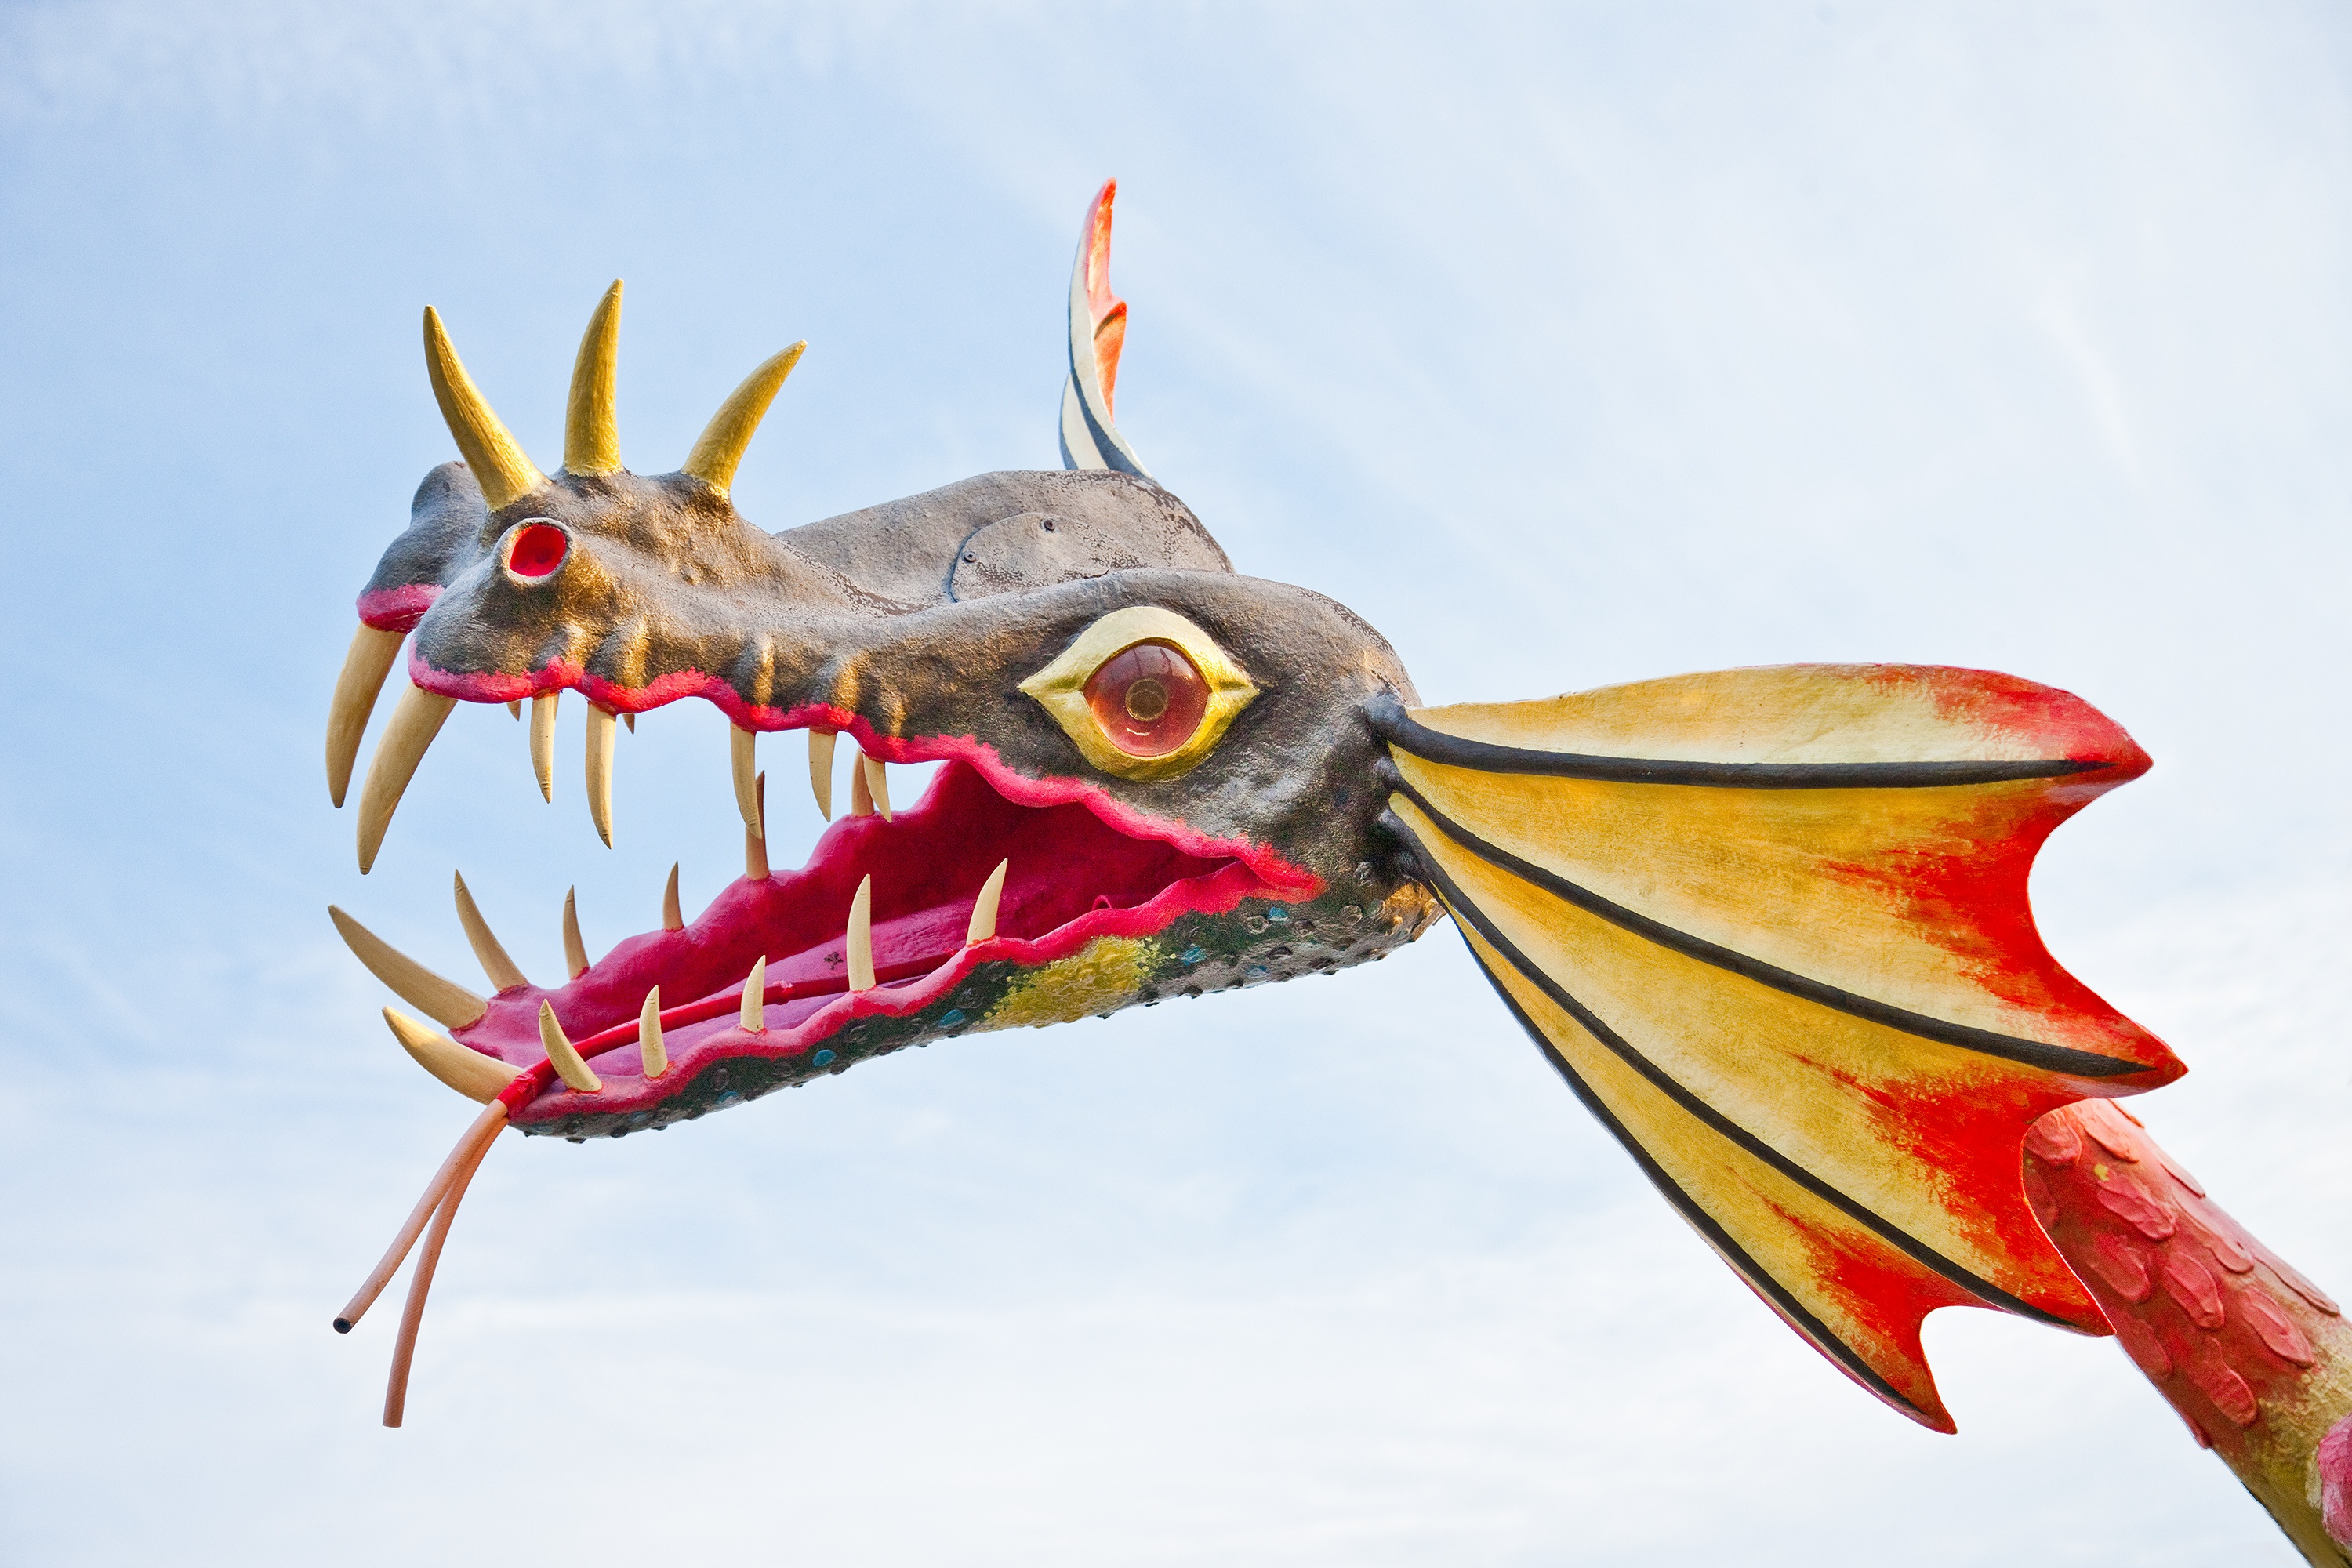
wing, flower, red, symbol, insect, hummingbird, asia, ancient, fauna, invertebrate, sculpture, scary, head, monster, creature, dragon, tradition, macro photography